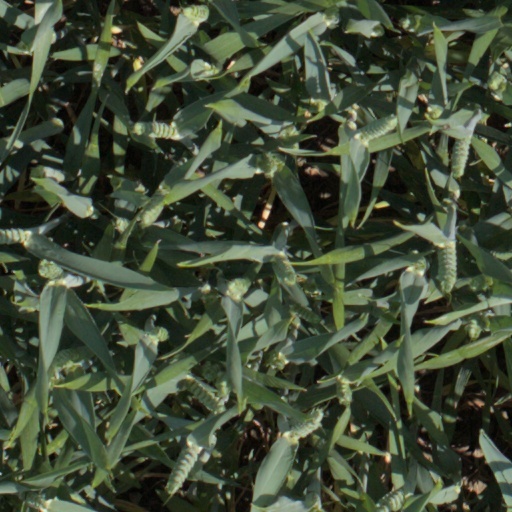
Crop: wheat